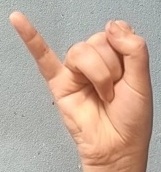
ASL sign: J